Dudley Castle

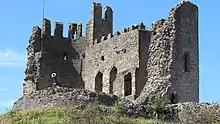
Remains of the Keep

The motte is the oldest remaining structure at the castle site. It originally had a moat at its foot which could have been wet or dry. The motte has a core of limestone rubble encased in clay. It stands around 9 metres high. The oval-shaped bailey, which measures 100 metres north to south and 80 metres east to west is surrounded by a dry moat. In the medieval period, there were probably buildings in an outer court beyond the bailey moat.